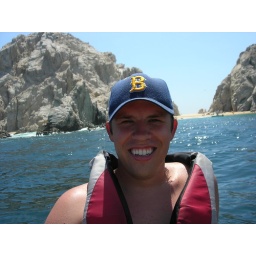
You can only get to this beach by kayak or boat